Mazzanti Evantra

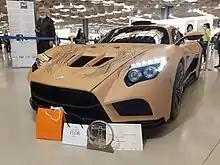
Evantra Pura

The Evantra Pura was unveiled at the 2021 Florence Biennale art festival in Florence. It shares its engine with the 781, that being a supercharged 6.2L LT2 that produces at 6,300 RPM and at 4,300 RPM. The manufacturer claims that the Pura can accelerate from in 2.9 seconds, with a top speed of over . The Pura is considered the entry model within the Evantra series and has more emphasis on lightness and sheer driving pleasure, in fact the car weighs only , with the chassis being made of high-tensile steel, and molybdenum chrome which allows for flexibility in the corners. The car has MacPherson struts at each corner of the vehicle with fully adjustable suspension as an option. Stopping power is provided by provided by carbon-ceramic Brembos, with 6-piston calipers and rotors at the front, and 4-piston calipers and rotors at the rear. The car is fitted with OZ Racing wheels, with the fronts measuring by at the front and by at the rear, fitted with 255/35R19 and 315/30R20 Michelin rubber respectively. Power is sent to the rear wheels via a 7-speed sequential paddle-shift gearbox.